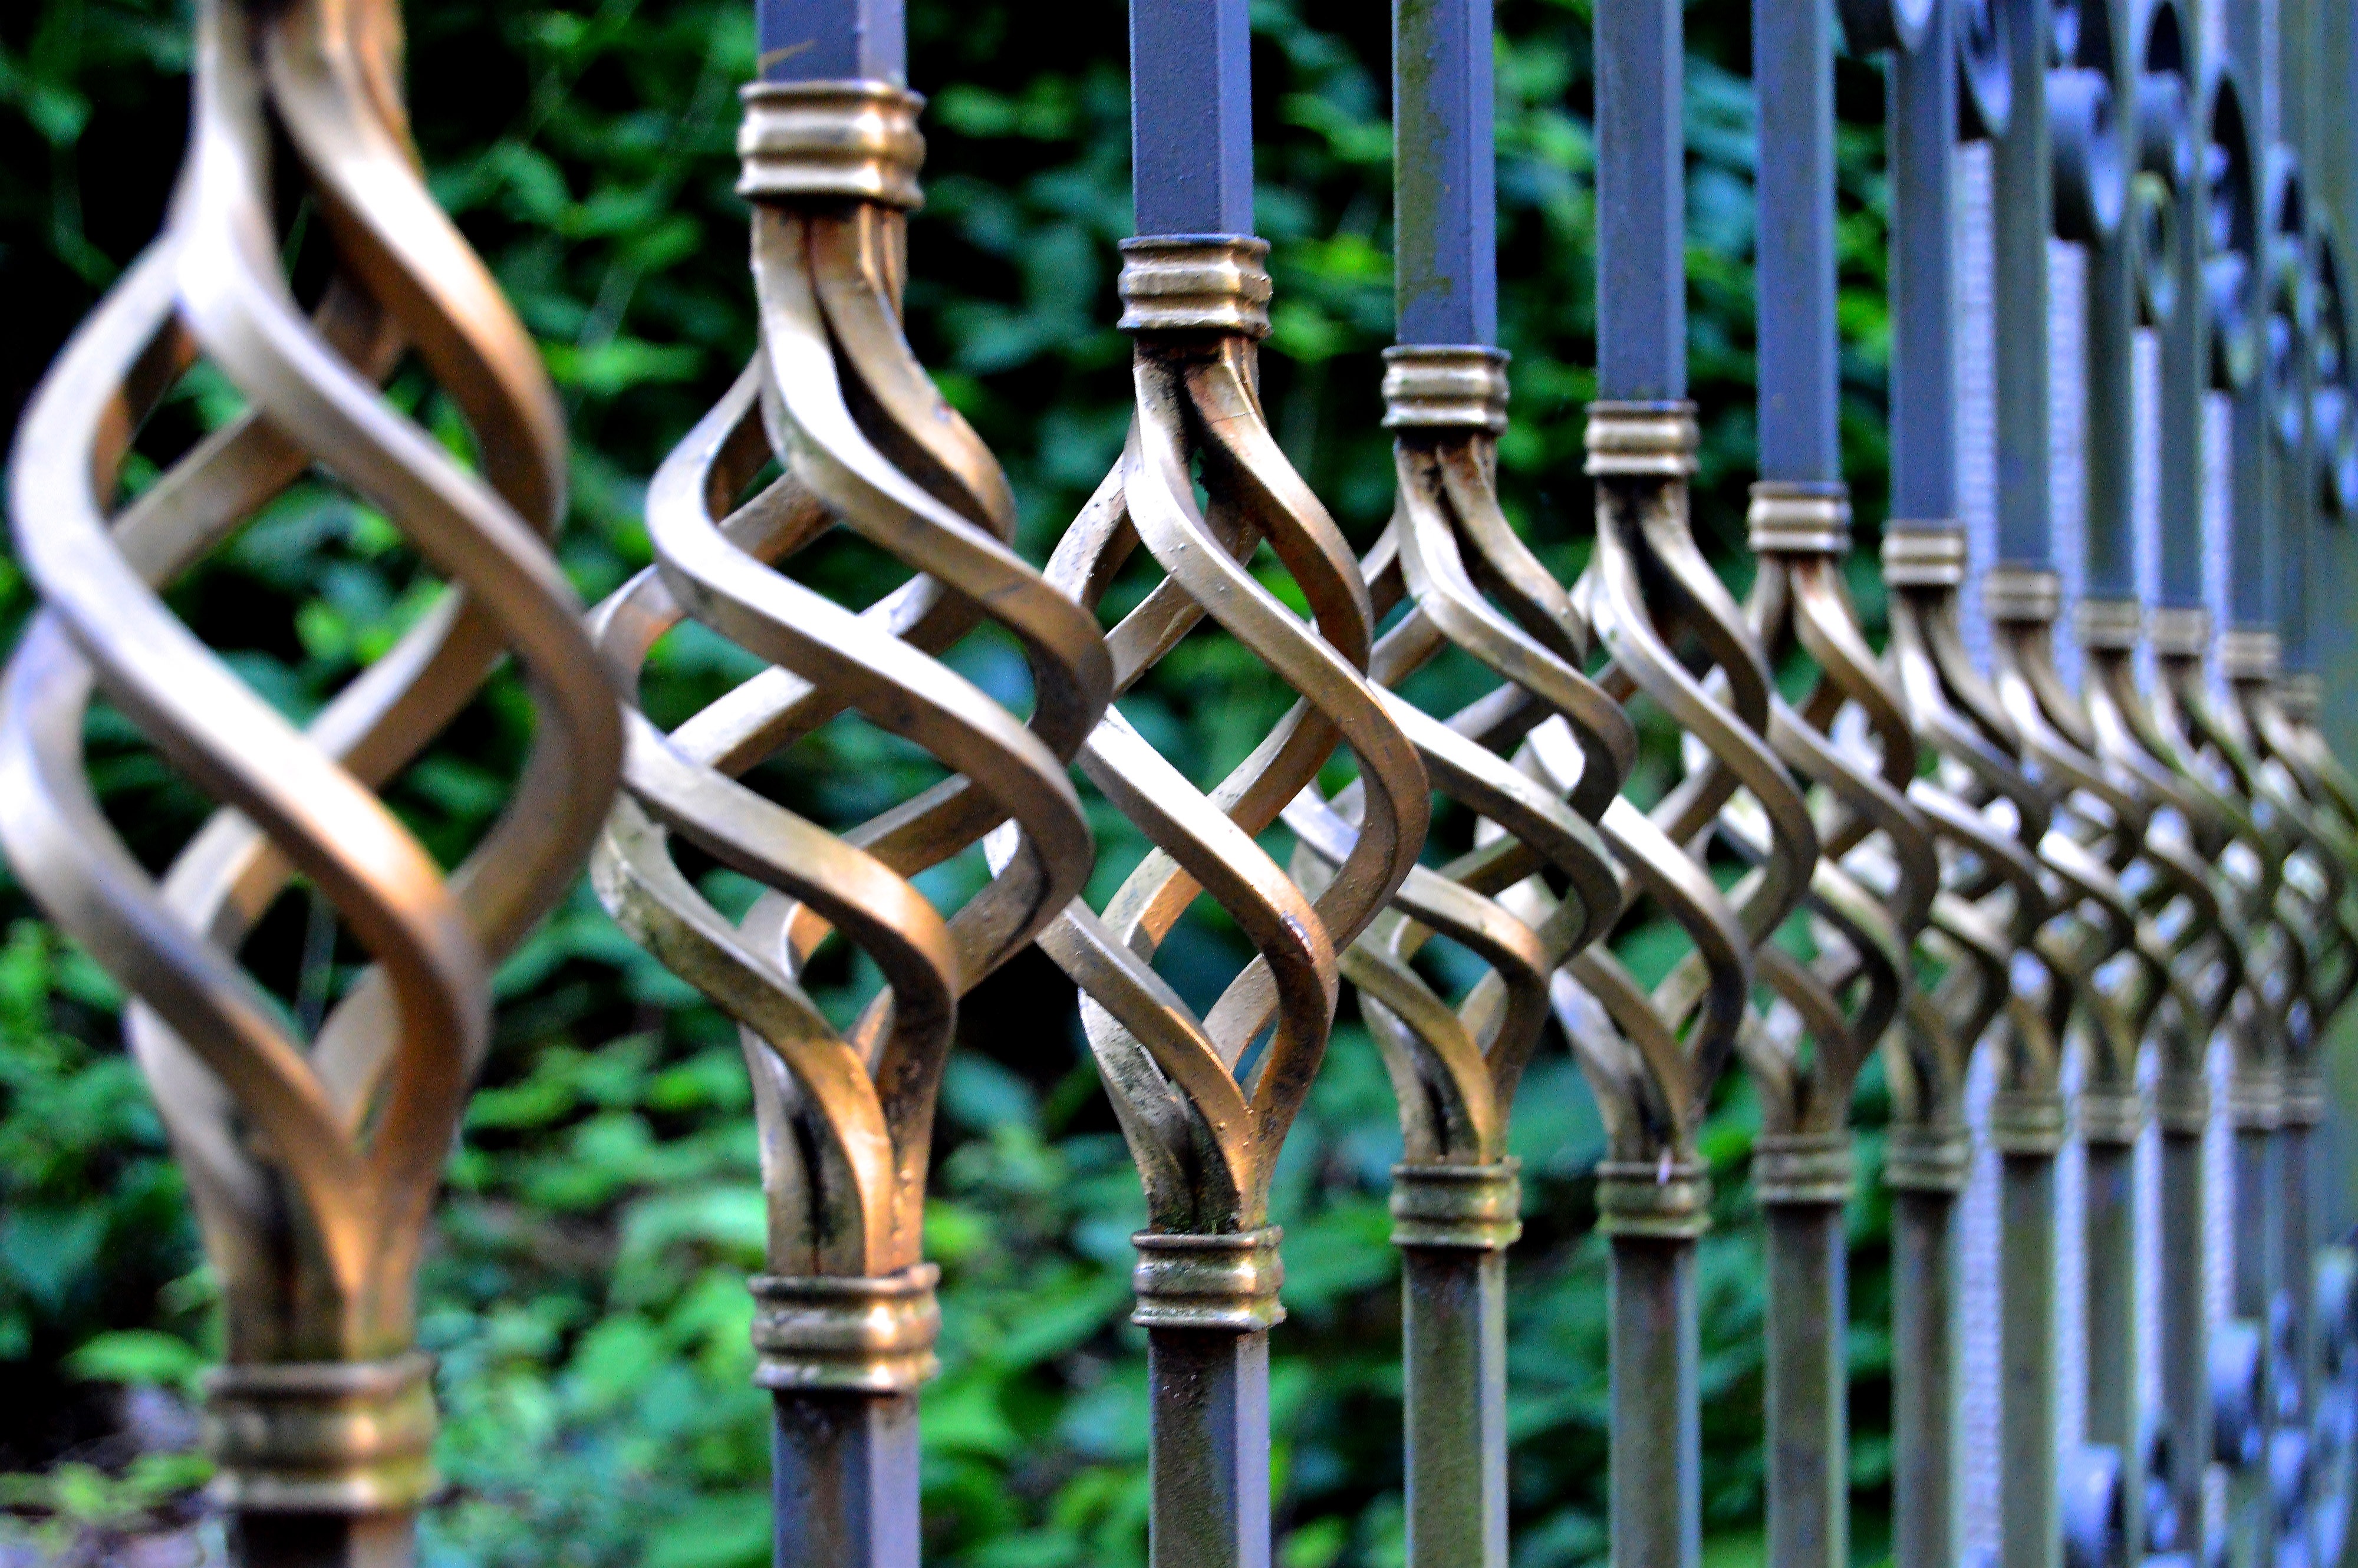
fence, perspective, railing, green, metal, material, ornament, grid, iron, form, wrought iron, metal fence, iron gate, artfully, metal gate, art forging, metal art, iron fence, metal railings, curlicue, spatial, baluster, outdoor structure, home fencing